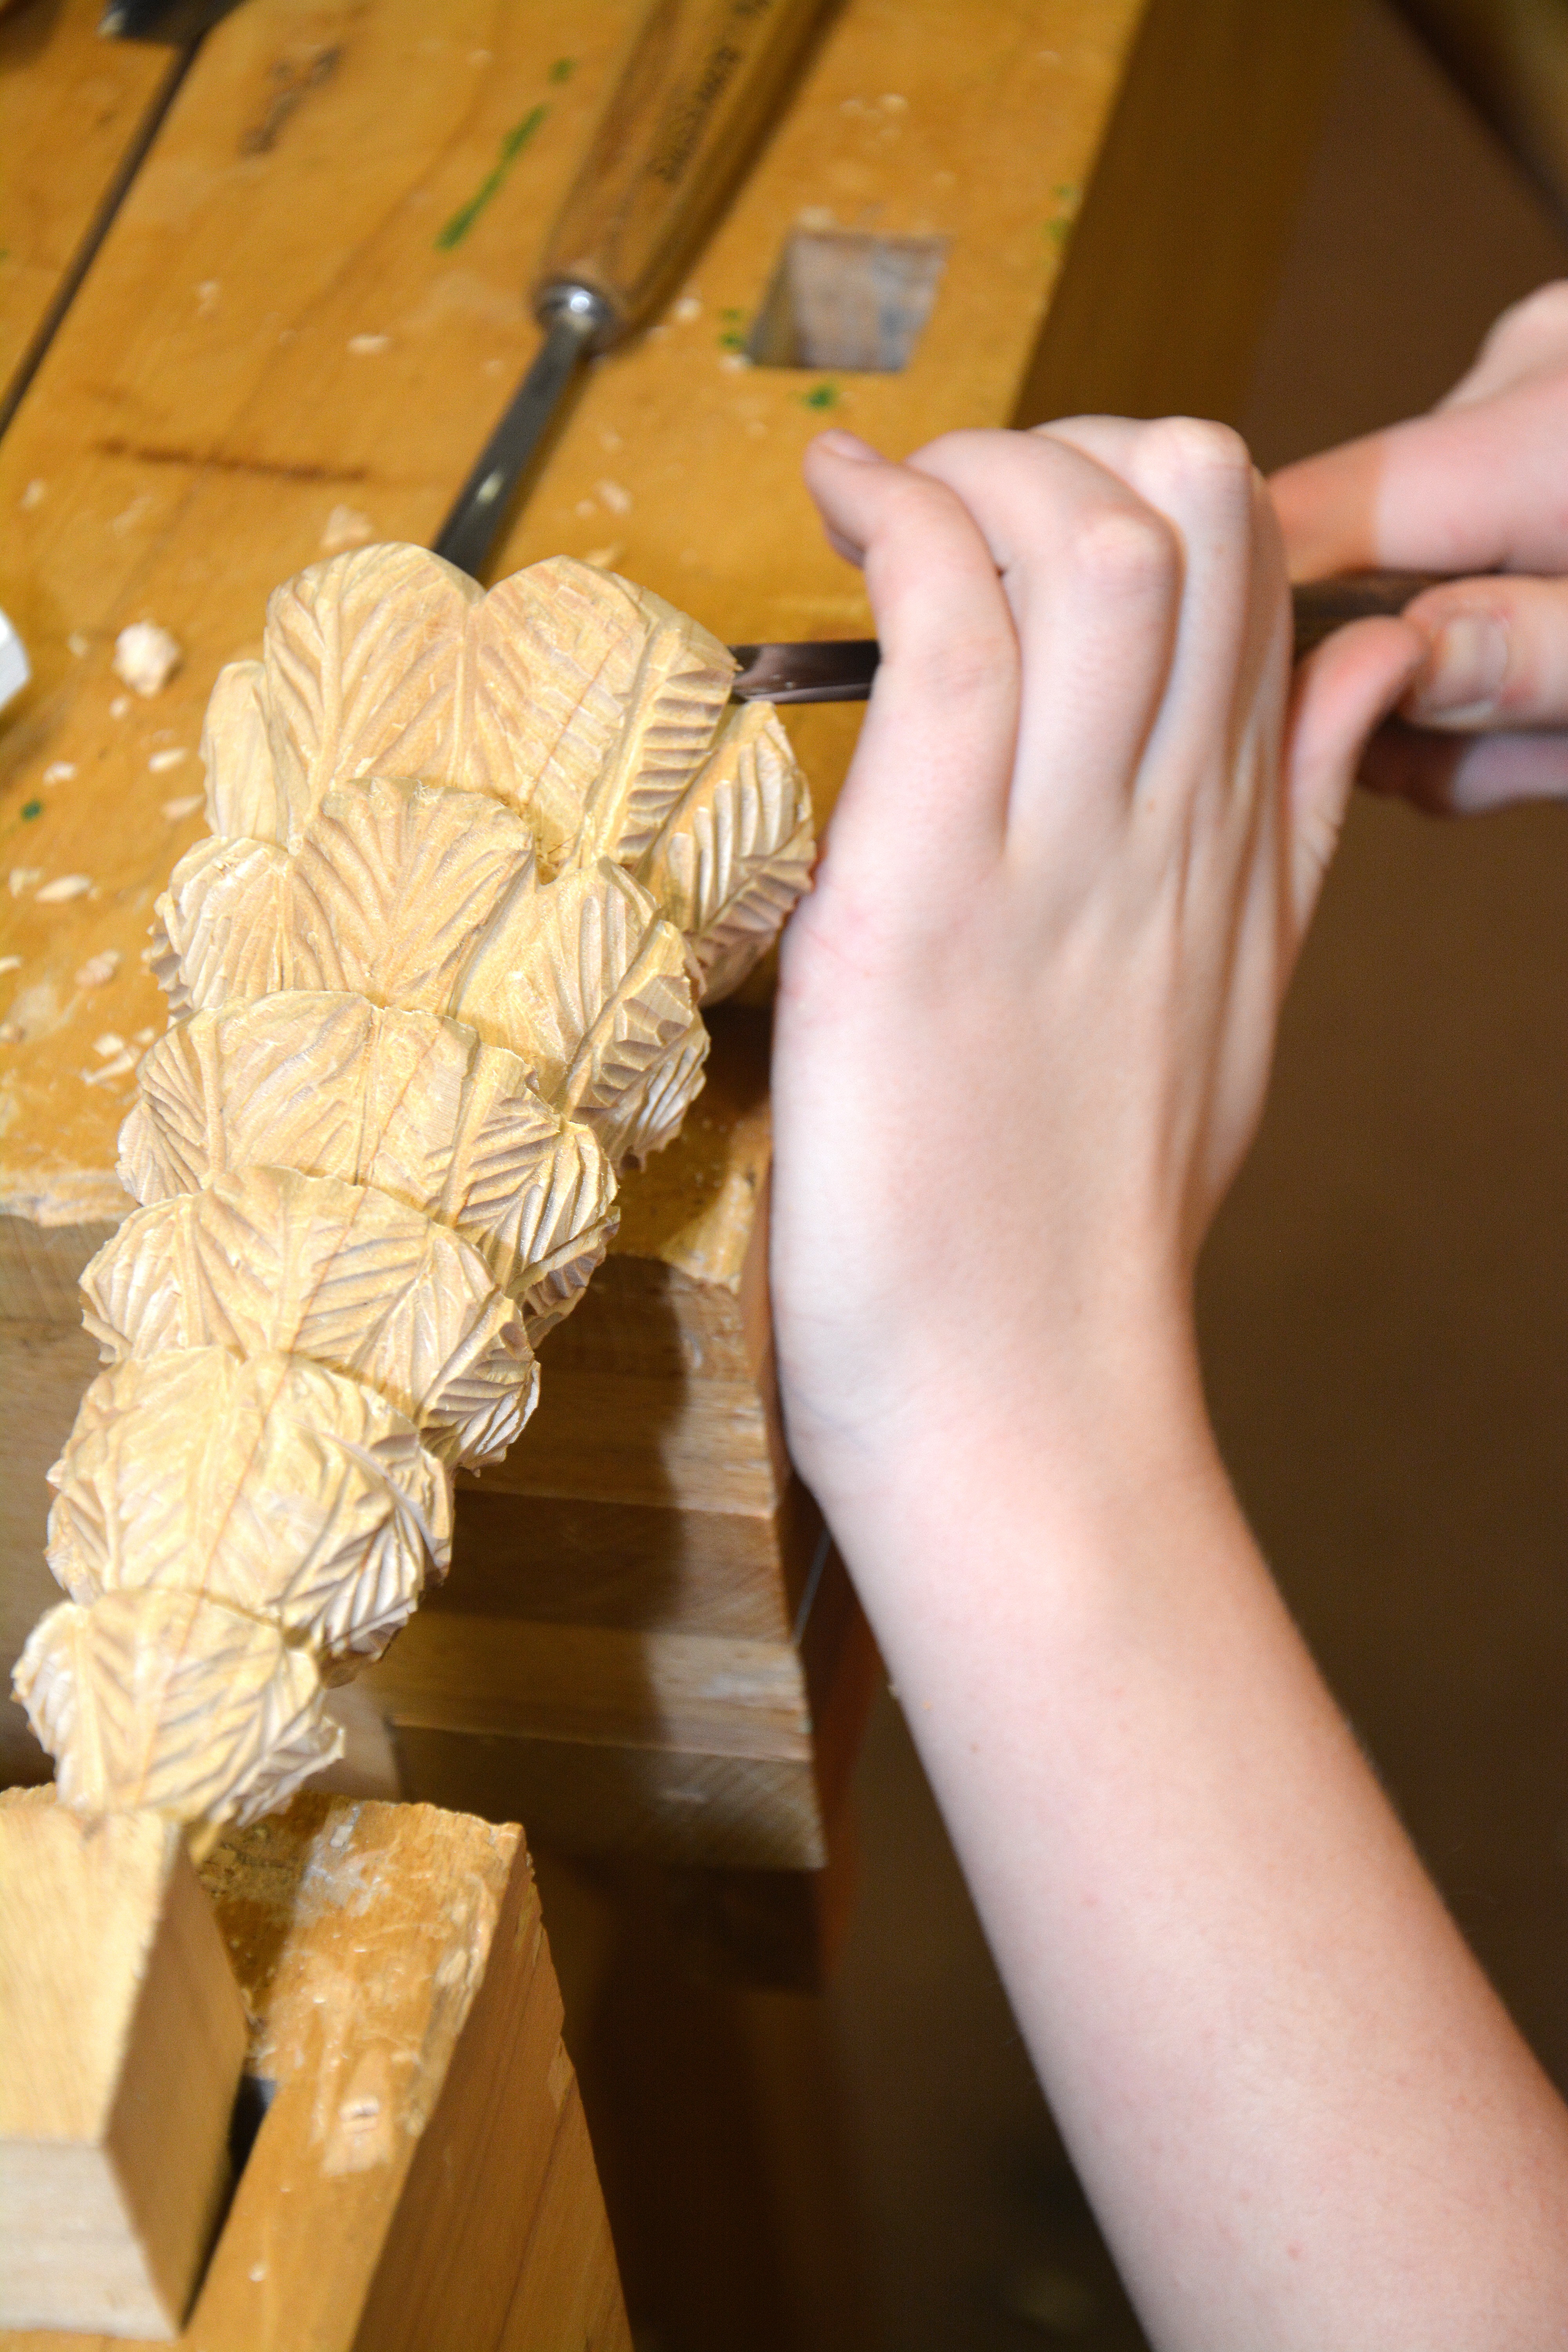
work, hand, tree, wood, leg, finger, yellow, carve, art, figure, design, carving, artists, arts crafts, wood carving, schreiner